Fortezza of Rethymno

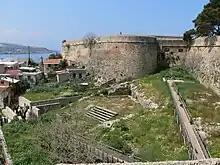
St. Lucas Bastion

The Fortezza of Rethymno has an irregular plan, and its walls have a total length of . The walls contain the following demi-bastions: